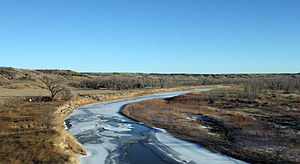
Cheyenne River
Udsigt over med Cheyenne River set mod nord fra Interstate-90 i nærheden af Wasta, South Dakota.
Cheyenne River er en biflod til Missouri River, og omkring 475 km lang, i det vestlige South Dakota i USA. Den starter med forskellige tilløb i det østlige Wyoming, og får tilløb fra den store biflod Belle Fourche River hvor disse to floder ligger henholdsvis syd og nord for Black Hills og Rapid City.